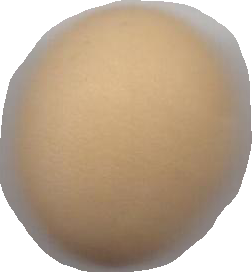
Variety: Dega